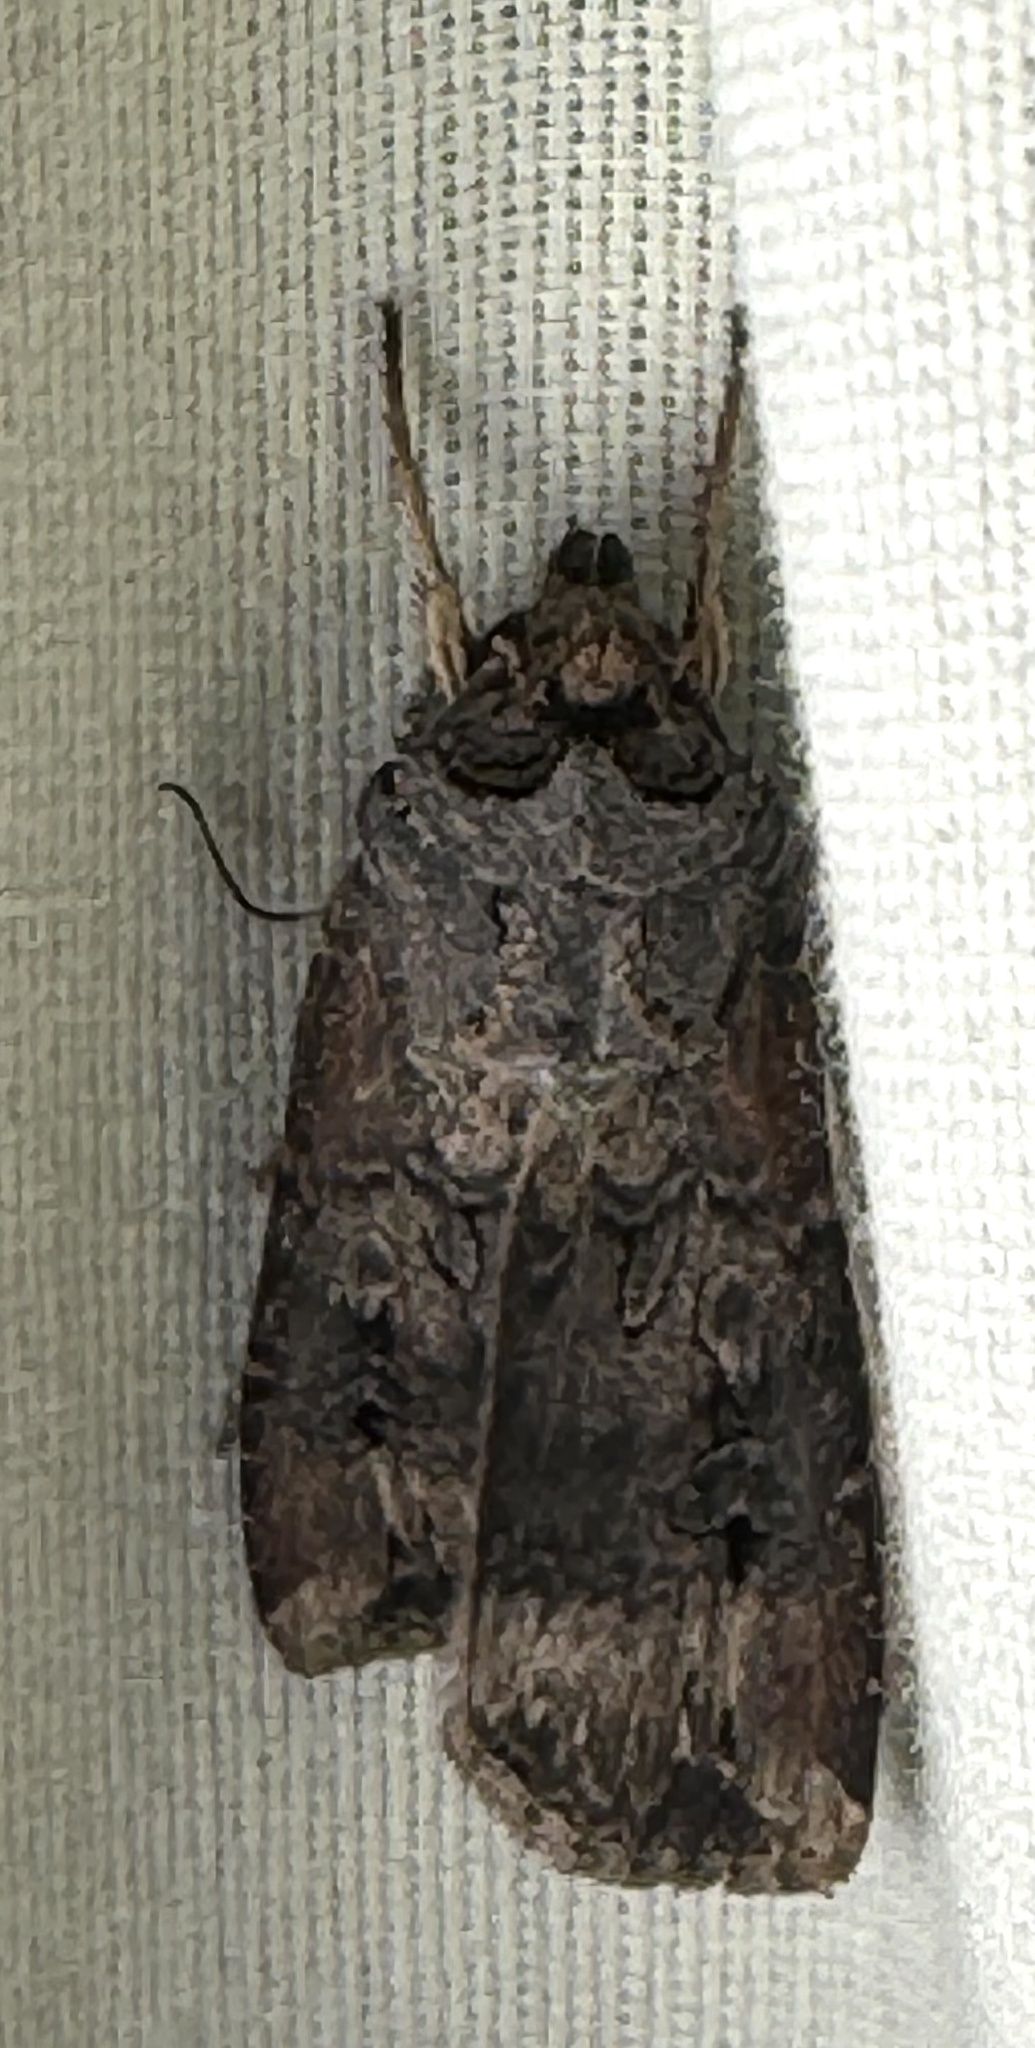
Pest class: cutworms